Michael Brand (politician)

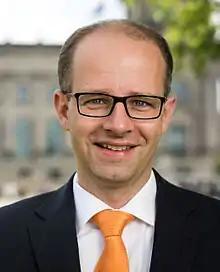
Brand in 2013

Michael Karl Brand (born 19 November 1973) is a German politician of the Christian Democratic Union (CDU).